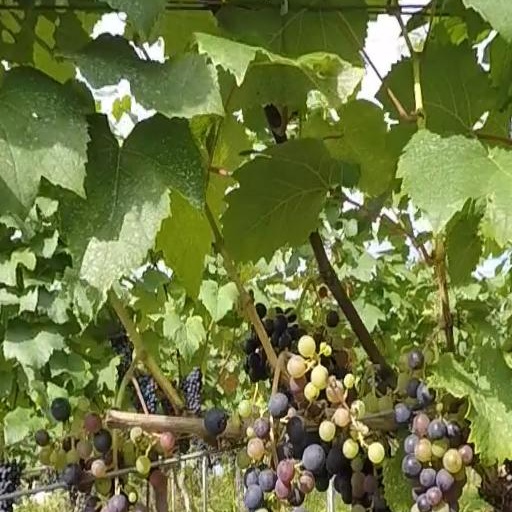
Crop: grape